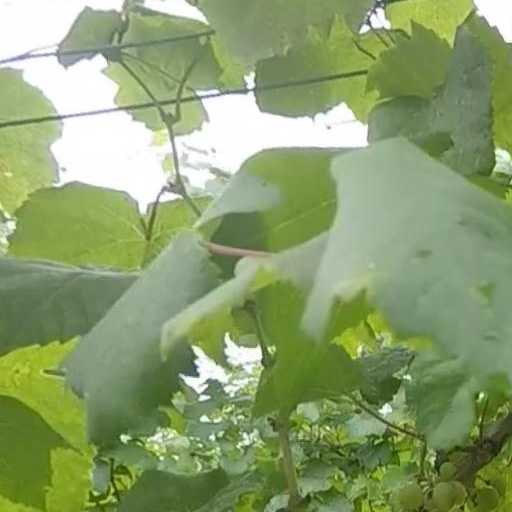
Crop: grape